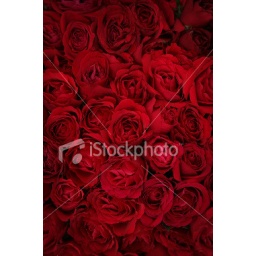
life is a bed of throns but we can change into in bed of roses